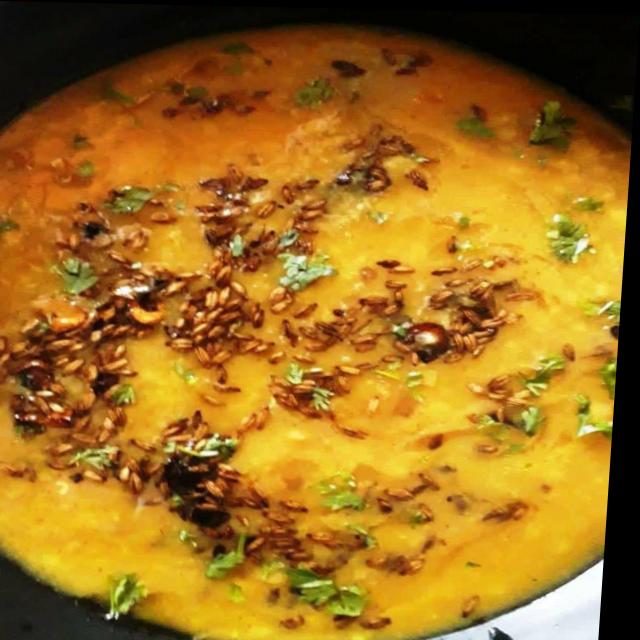
Dish: dal_makhani